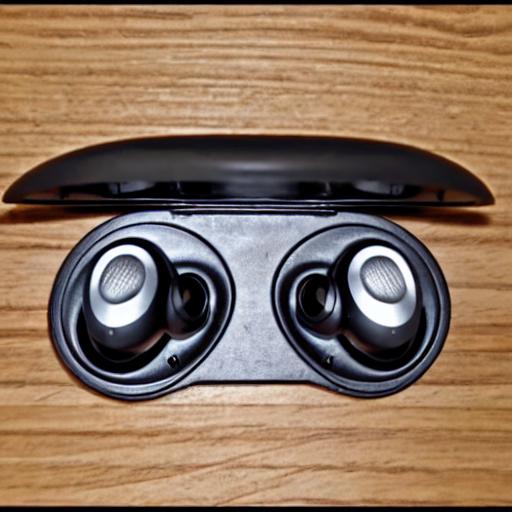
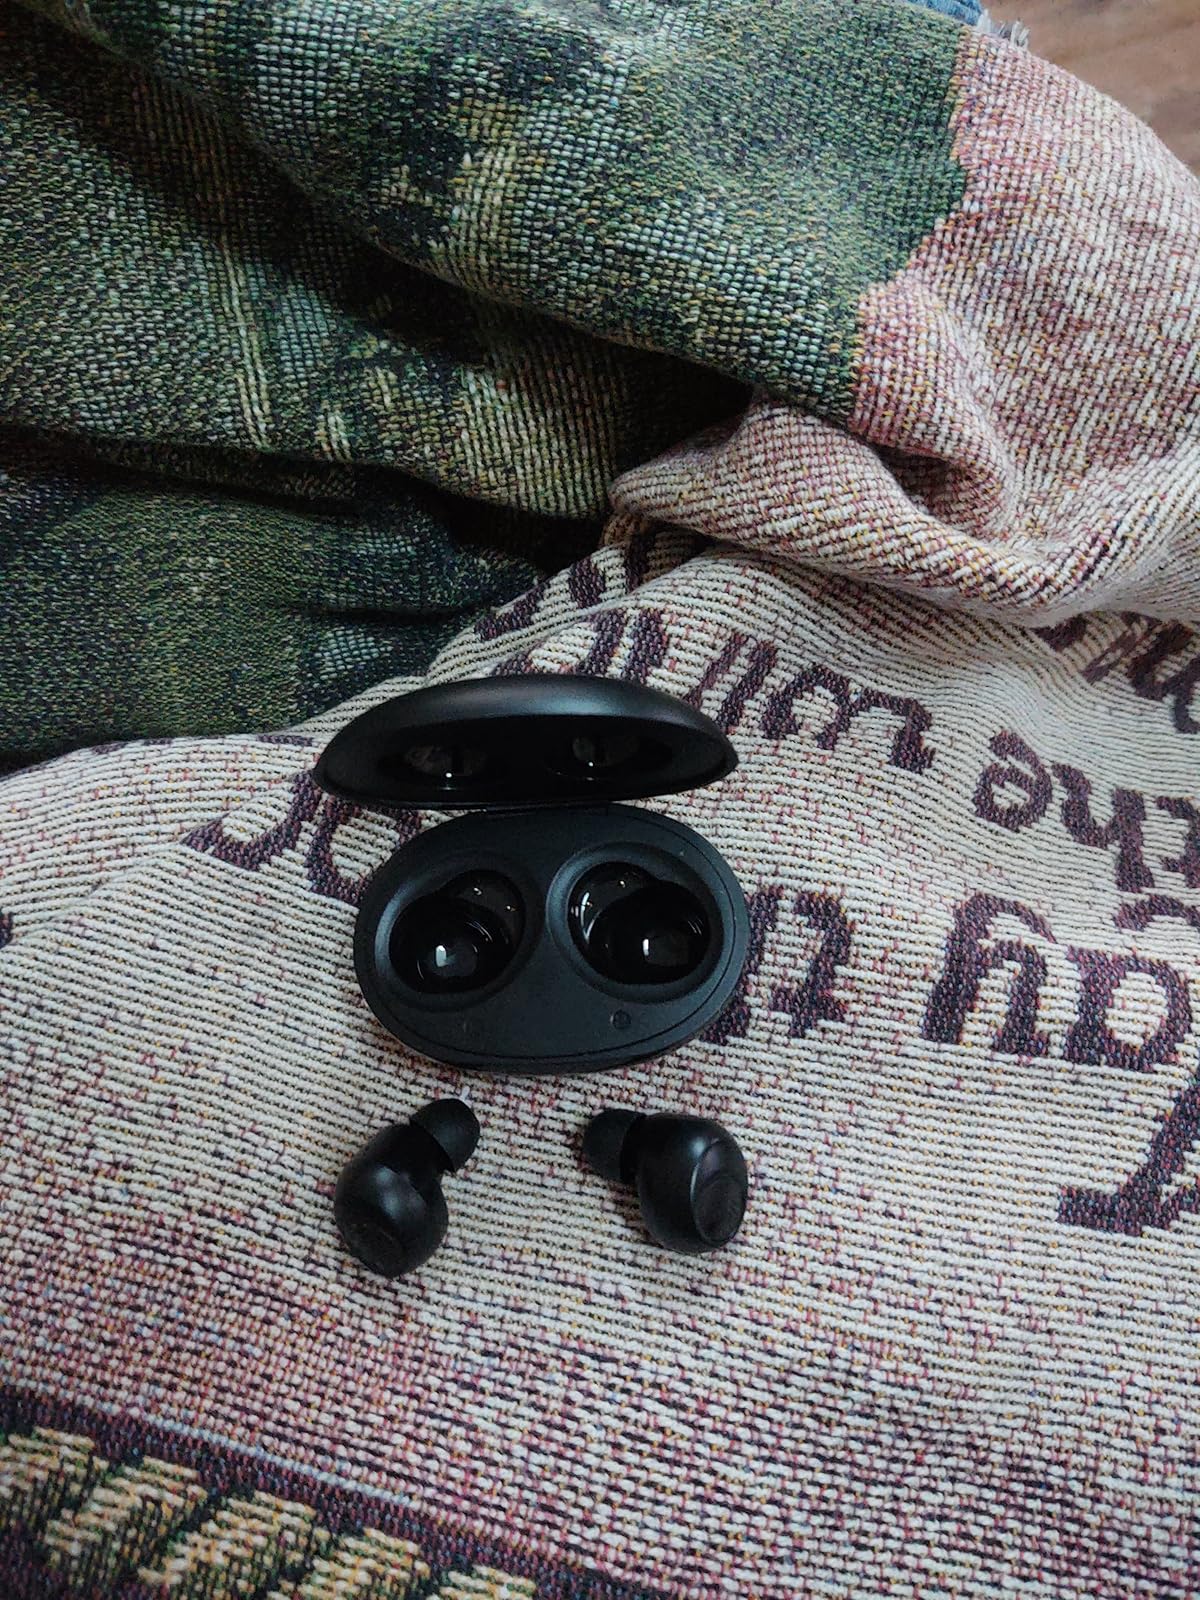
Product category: earbuds
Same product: no